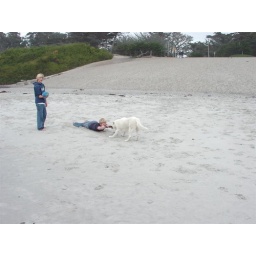
A dog on the beach in Carmel